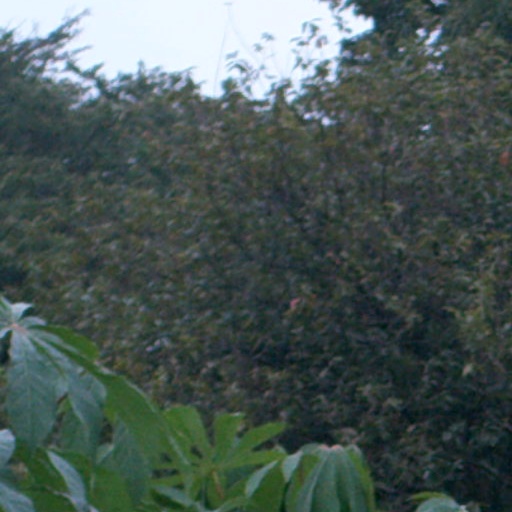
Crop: cassava